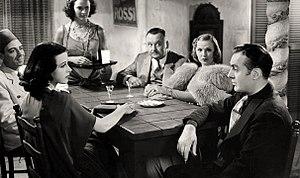
Claudia Dell Smith — née le 10 janvier 1909 à San Antonio, morte le 5 septembre 1977 à Los Angeles — est une actrice américaine, connue comme Claudia Dell.